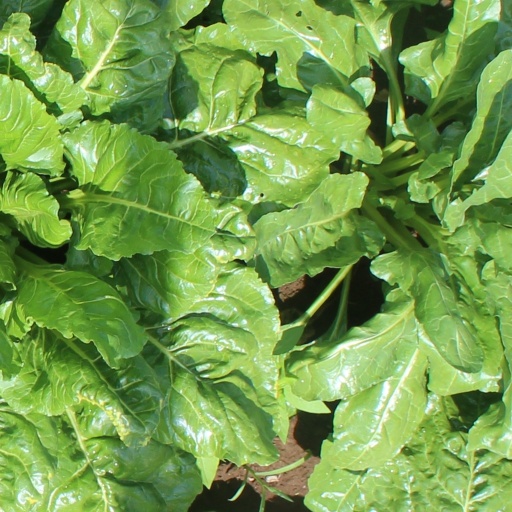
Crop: sugar beet